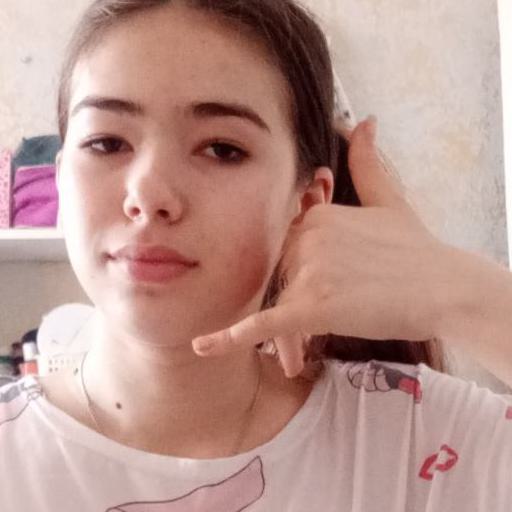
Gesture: call